Tibetan art

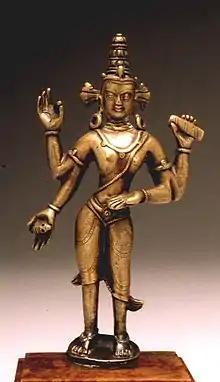
The bodhisattva Manjushri, between 1000 and 1200

Narrative depictions of the lives of religious figures are found in thangkas, usually with the various events shown around a much larger central figure. The life of Gautama Buddha is depicted, as well as his previous lives, but the other most important buddhas and bodhisattvas generally lack biographies. Tibetan figures such as Padmasambhava, Milarepa, and famous monks such as Sakya Pandita, and the Third Dalai Lama may be treated in a similar style. From the 18th century these scenes may be placed in a detailed landscape drawing on Chinese styles. Another style has a main central figure with much smaller portraits around the edge of the composition, either in compartments or in later examples in a landscape setting. These may be divine figures, or monks who were mentors or pupils.